Fashion show

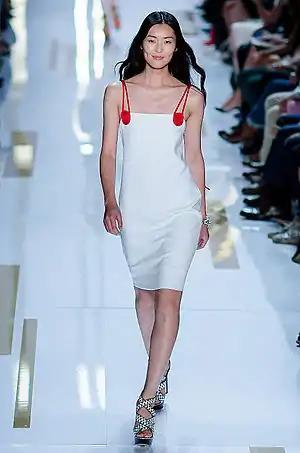
Liu Wen, a supermodel, walking the catwalk as she models fashions by designer Diane von Fürstenberg at New York Fashion Week in 2013

A fashion show is an event put on by a fashion designer to showcase their upcoming line of clothing and/or accessories during a fashion week. Fashion shows debut every season, particularly the spring/summer and fall/winter seasons. This is where designers seek to promote their new fashions. The four major fashion weeks in the world, collectively known as the "Big 4", are those held in New York City, London, Milan, and Paris. Berlin fashion week is also of global importance.